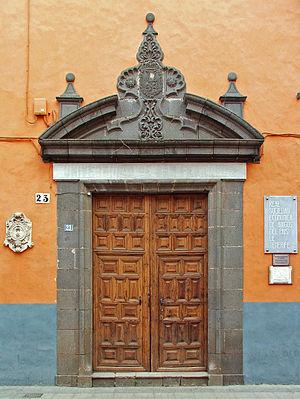
La rue San Agustín, anciennement rue Royale, est une voie du centre historique de la ville de San Cristóbal de la Laguna dans l'île de Tenerife, déclaré Patrimoine de l'Humanité par l'Unesco en 1999. Il s'agit d'une rue piétonne depuis 2011.